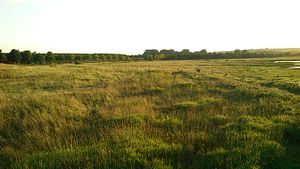
Egå Engsø / Galleri
Egå Engsø er et resultat af en politisk beslutning i det daværende Århus Amtsråd.